Commodore 64

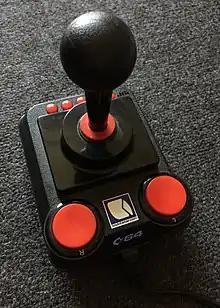
C64 Direct-to-TV

The is used to supply power via a charge pump to the SID sound generator chip, provide via a rectifier to the cassette motor, a "0" pulse for every positive half wave to the time-of-day (TOD) input on the CIA chips, and directly to the user-port. Thus, as a minimum, a square wave is required. But a sine wave is preferred.